University of Victoria Legacy Art Galleries

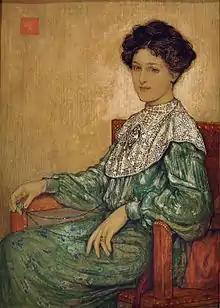
"Katherine Maltwood", by Nico Jungman, 1905, Maltwood Art Museum and Gallery, Victoria, British Columbia

The Maltwood Collection is a subcategory of works owned by the University of Victoria Art Collections. The original Maltwood collection was owned by John and Katharine Maltwood, global travellers who accumulated various items relating to their spiritual interests. These pieces were displayed in their Victoria home, alongside Katharine's own works. The collection adheres to the couple's ideology of having nothing in their home that was not useful or beautiful. Upon moving to Victoria, the Maltwoods decided to develop a museum to house their art, with the aim of one day donating it to the city. They purchased a former restaurant in the Royal Oak area of Victoria, British Columbia. Serving as a gallery and home, it was called The Thatch. The couple's collection consisted of household items from various artistic periods, such as English Gothic furniture, furniture from the Tudor and Stuart periods, Oriental and Persian antique rugs and Oriental silk hanging scrolls, paintings from Paris, London, and Peiping, modern oil and watercolour paintings, Chinese and Middle Eastern ceramics and figurines, and Moslem pottery and metalwork, in addition to Katharine Maltwood’s own works, writings, and journals. A library of art books referencing the Maltwoods' holdings accompanied the collection.